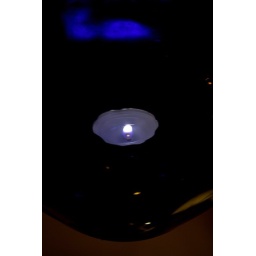
white candle in blue vase